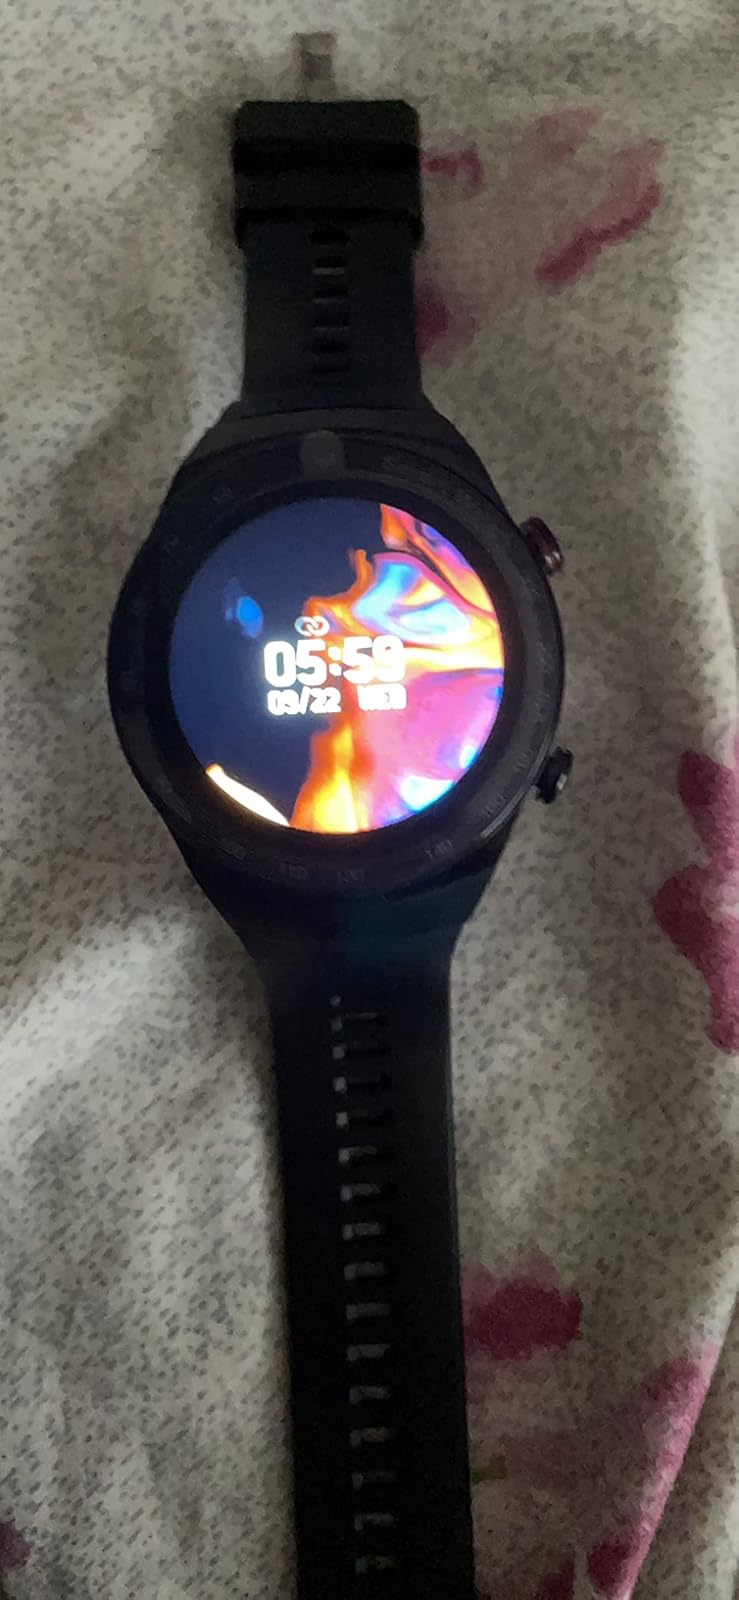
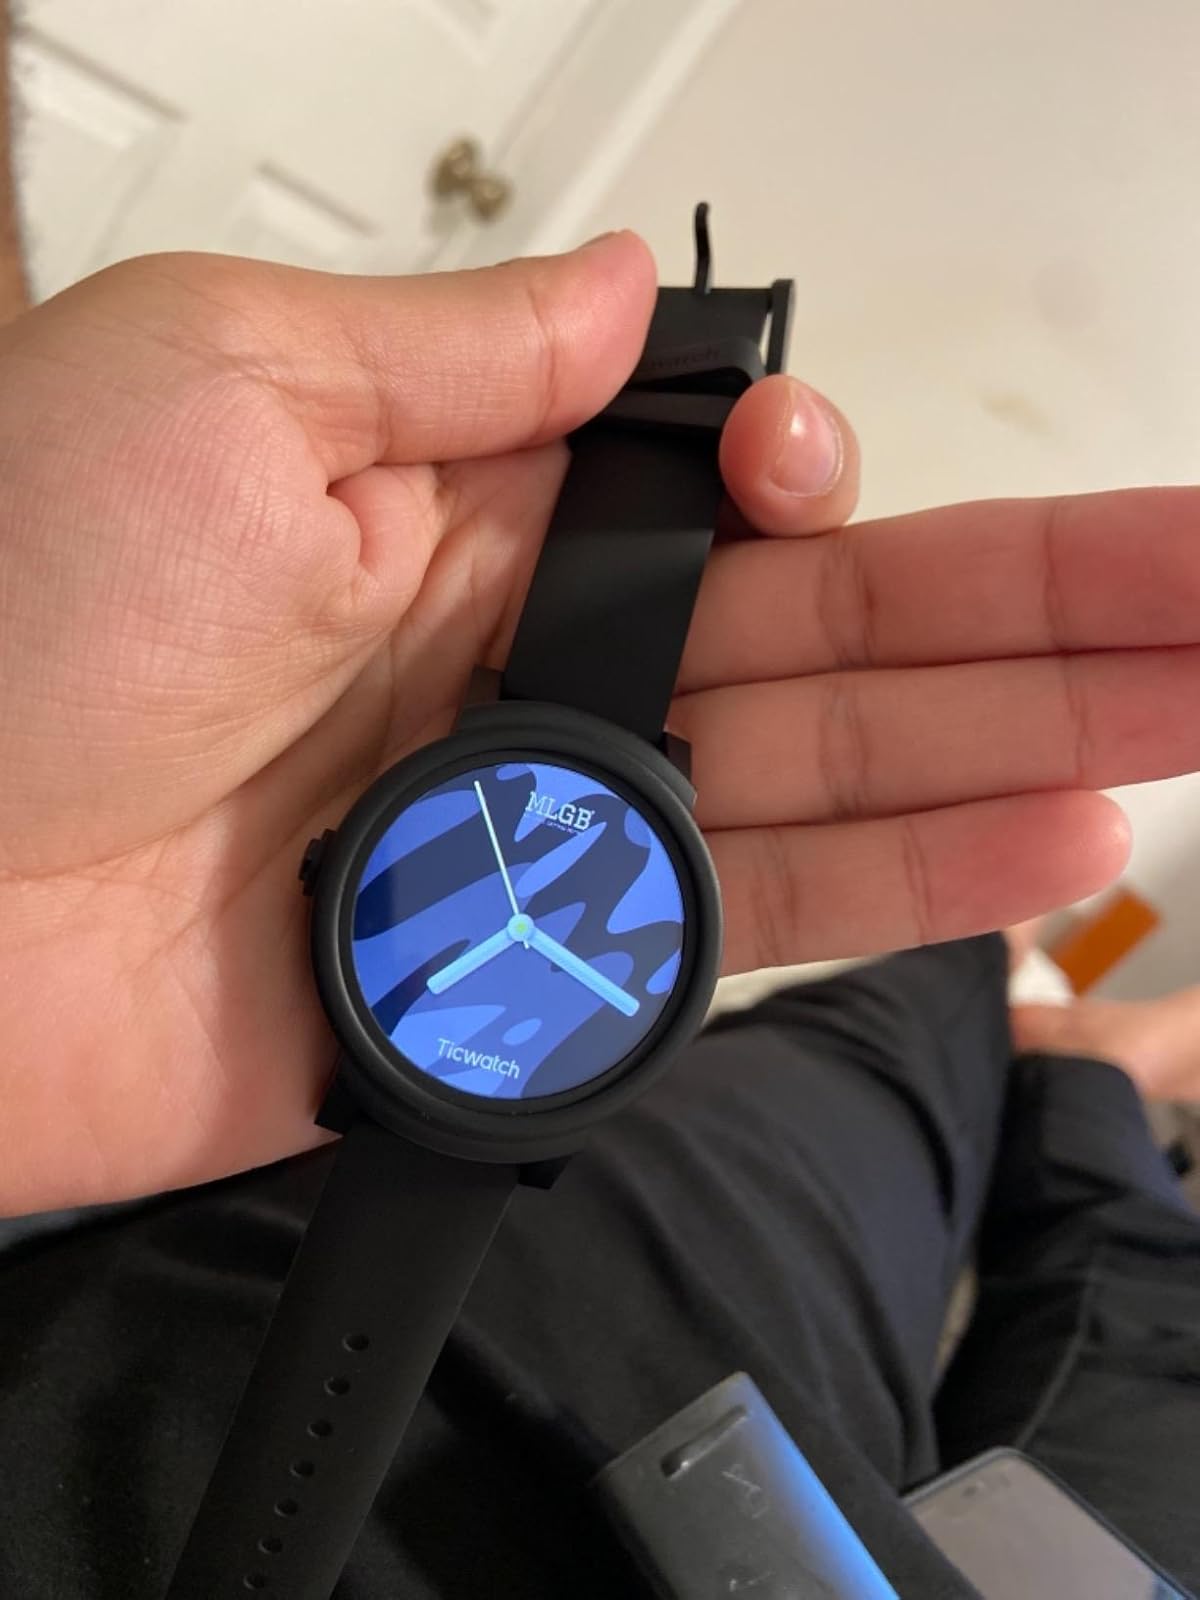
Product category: smartwatch
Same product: no